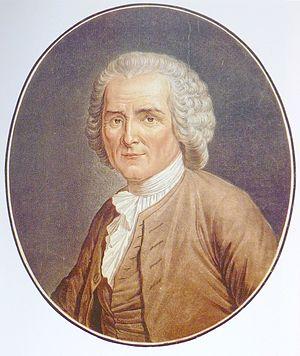
Portrait de Jean-Jacques Rousseau, par Angélique Briceau, 1791 - Bibliothèque de Genève. Publié dans Histoire de la littérature en Suisse romande, tome I, éditions Payot-Lausanne.
Jean-Jacques Rousseau, né le 28 juin 1712 à Genève et mort le 2 juillet 1778 à Ermenonville, est un écrivain, philosophe et musicien genevois francophone. Orphelin de mère très jeune, sa vie est marquée par l'errance. Si ses livres et lettres connaissent à partir de 1749 un fort succès, ils lui valent aussi des conflits avec l'Église catholique et Genève qui l'obligent à changer souvent de résidence et alimentent son sentiment de persécution. Après sa mort, son corps est transféré au Panthéon de Paris en 1794.